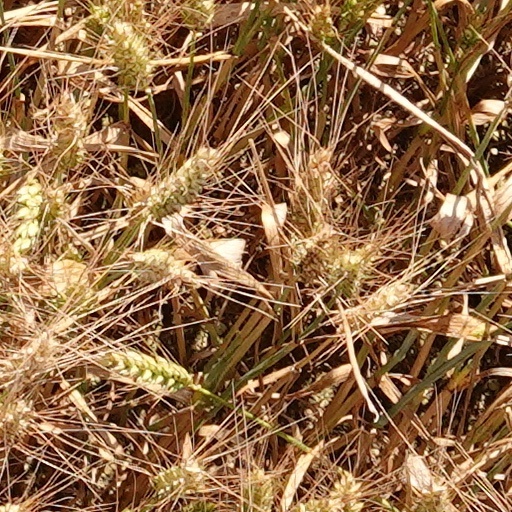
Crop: wheat